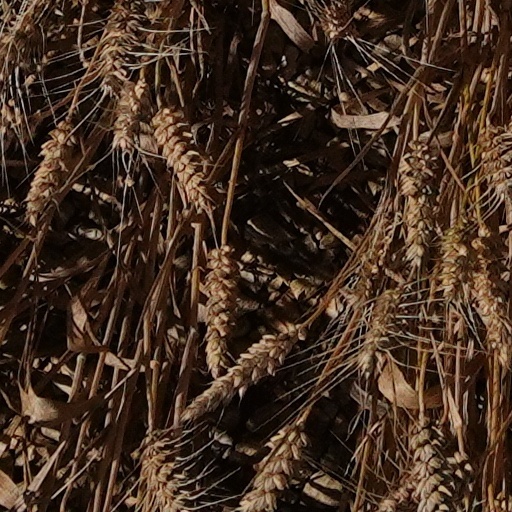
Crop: wheat